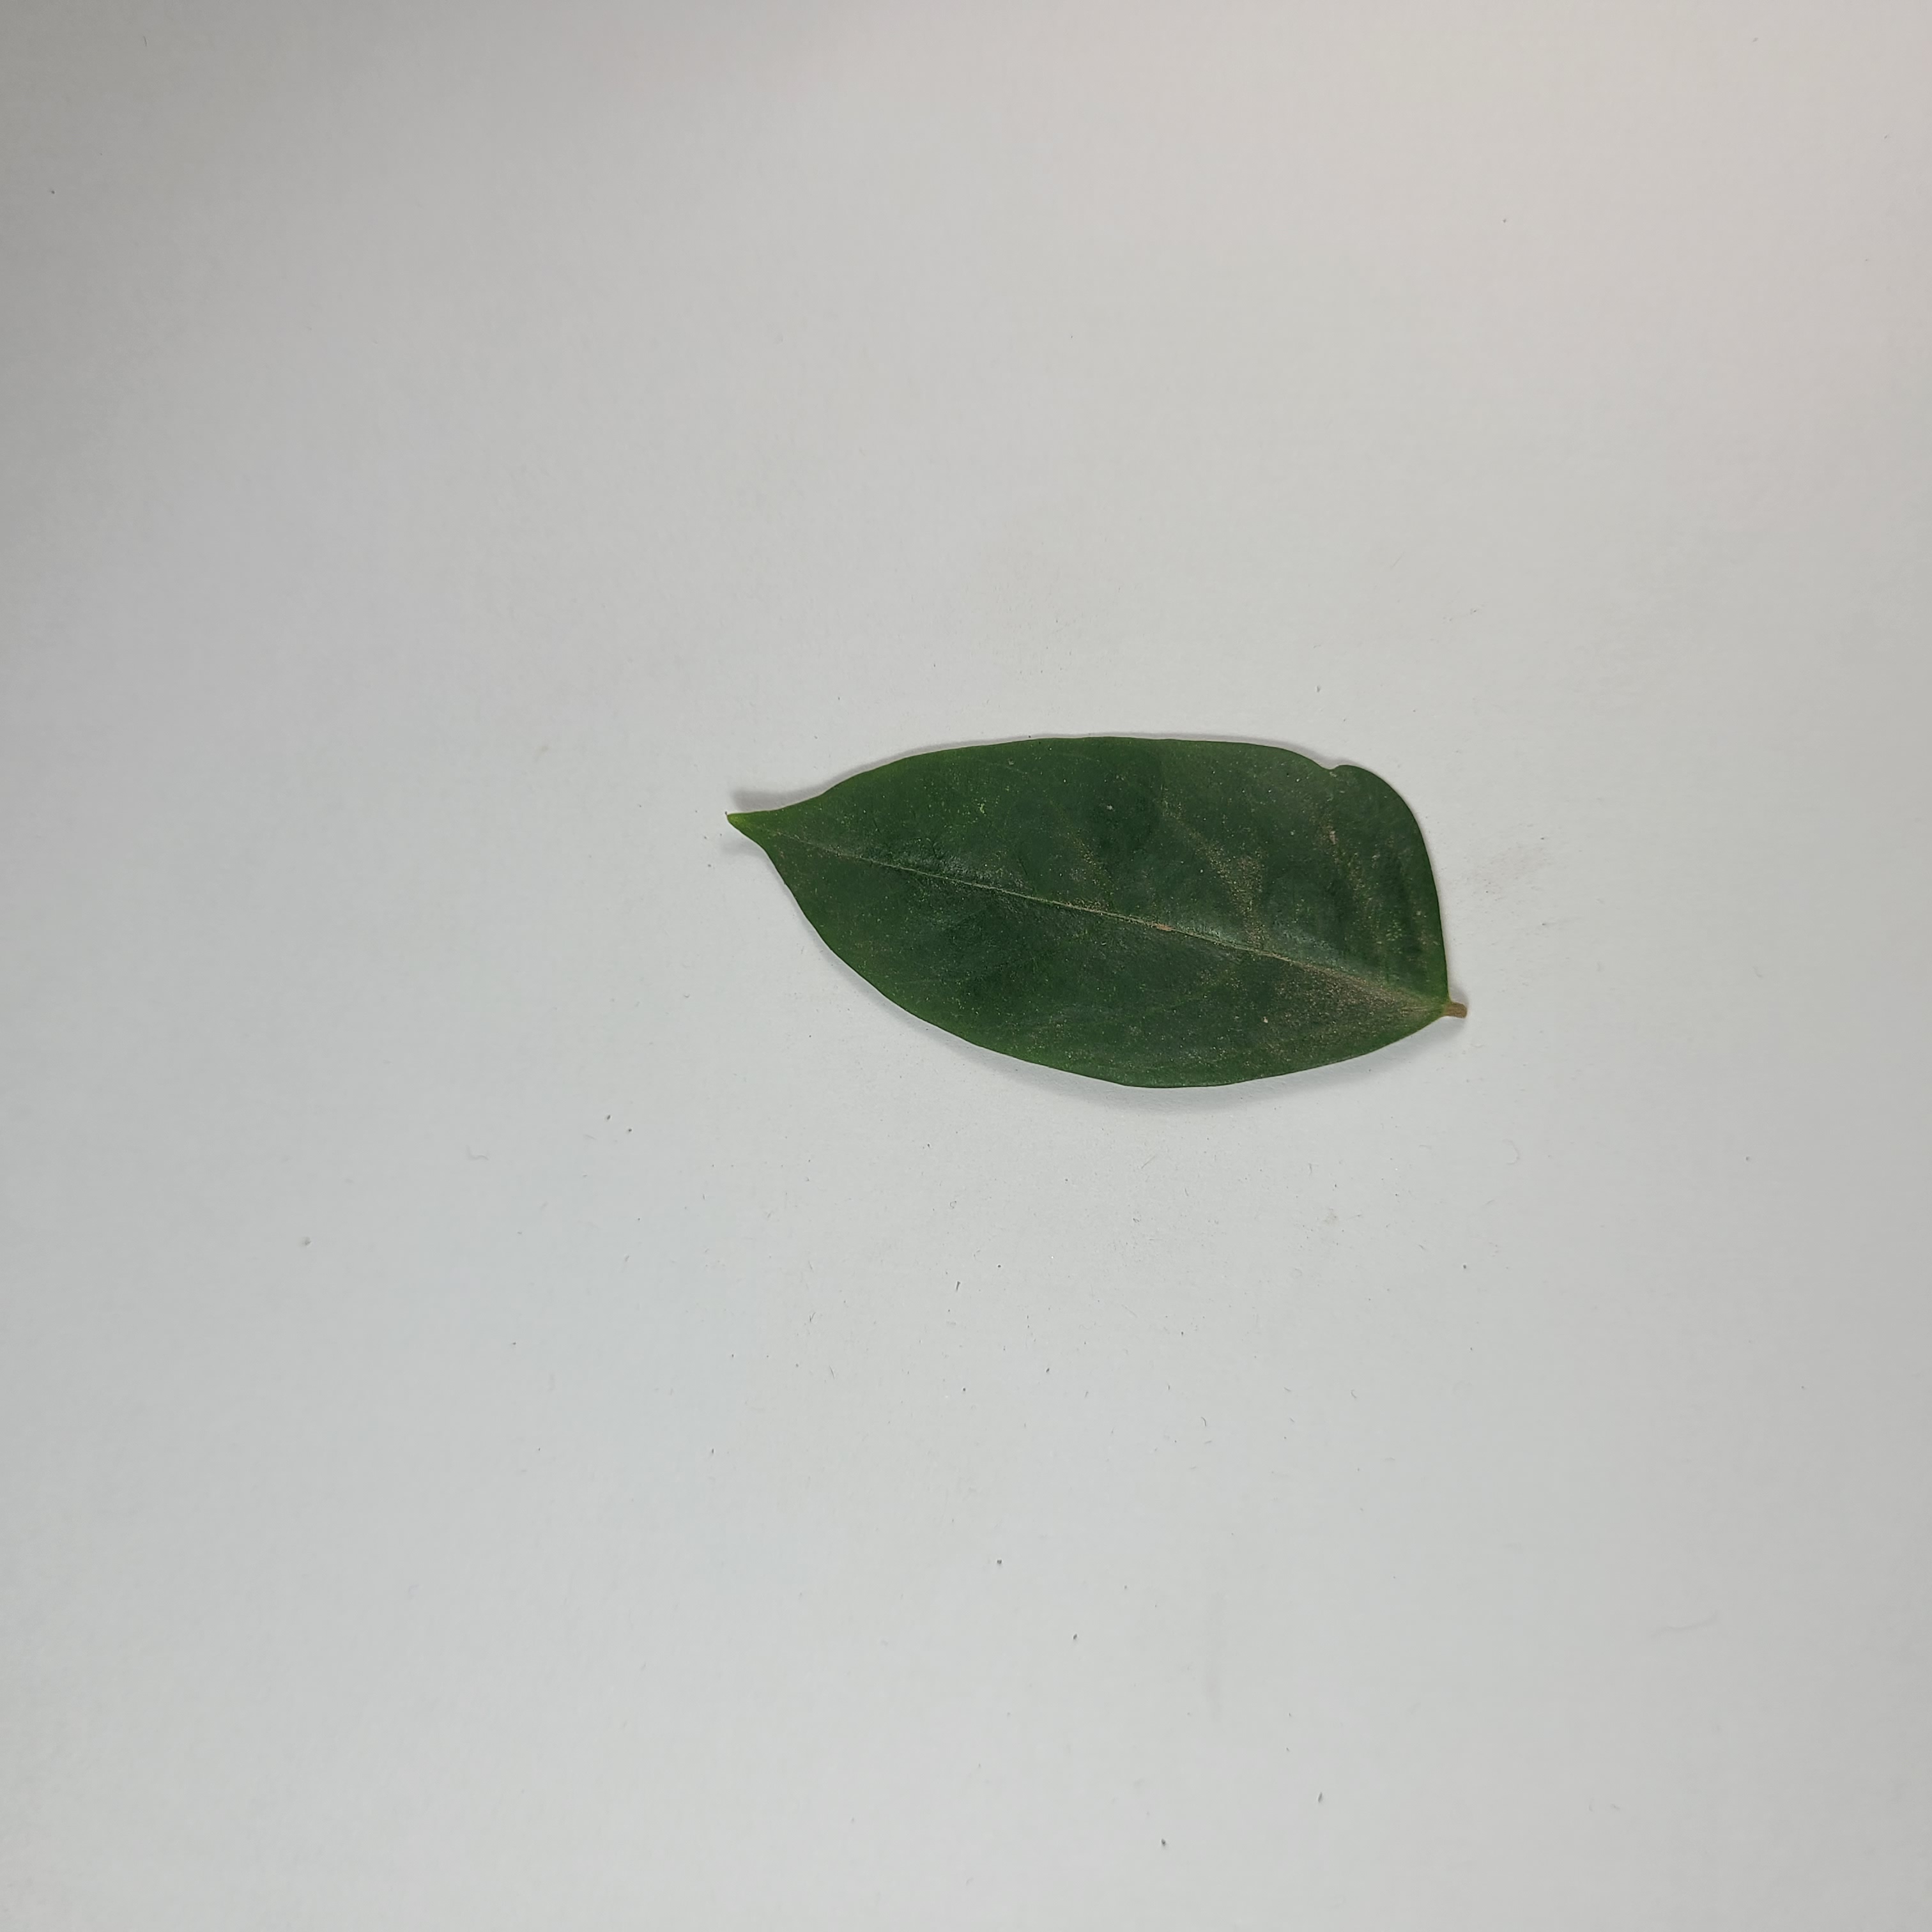
Label: Healthy Leaves